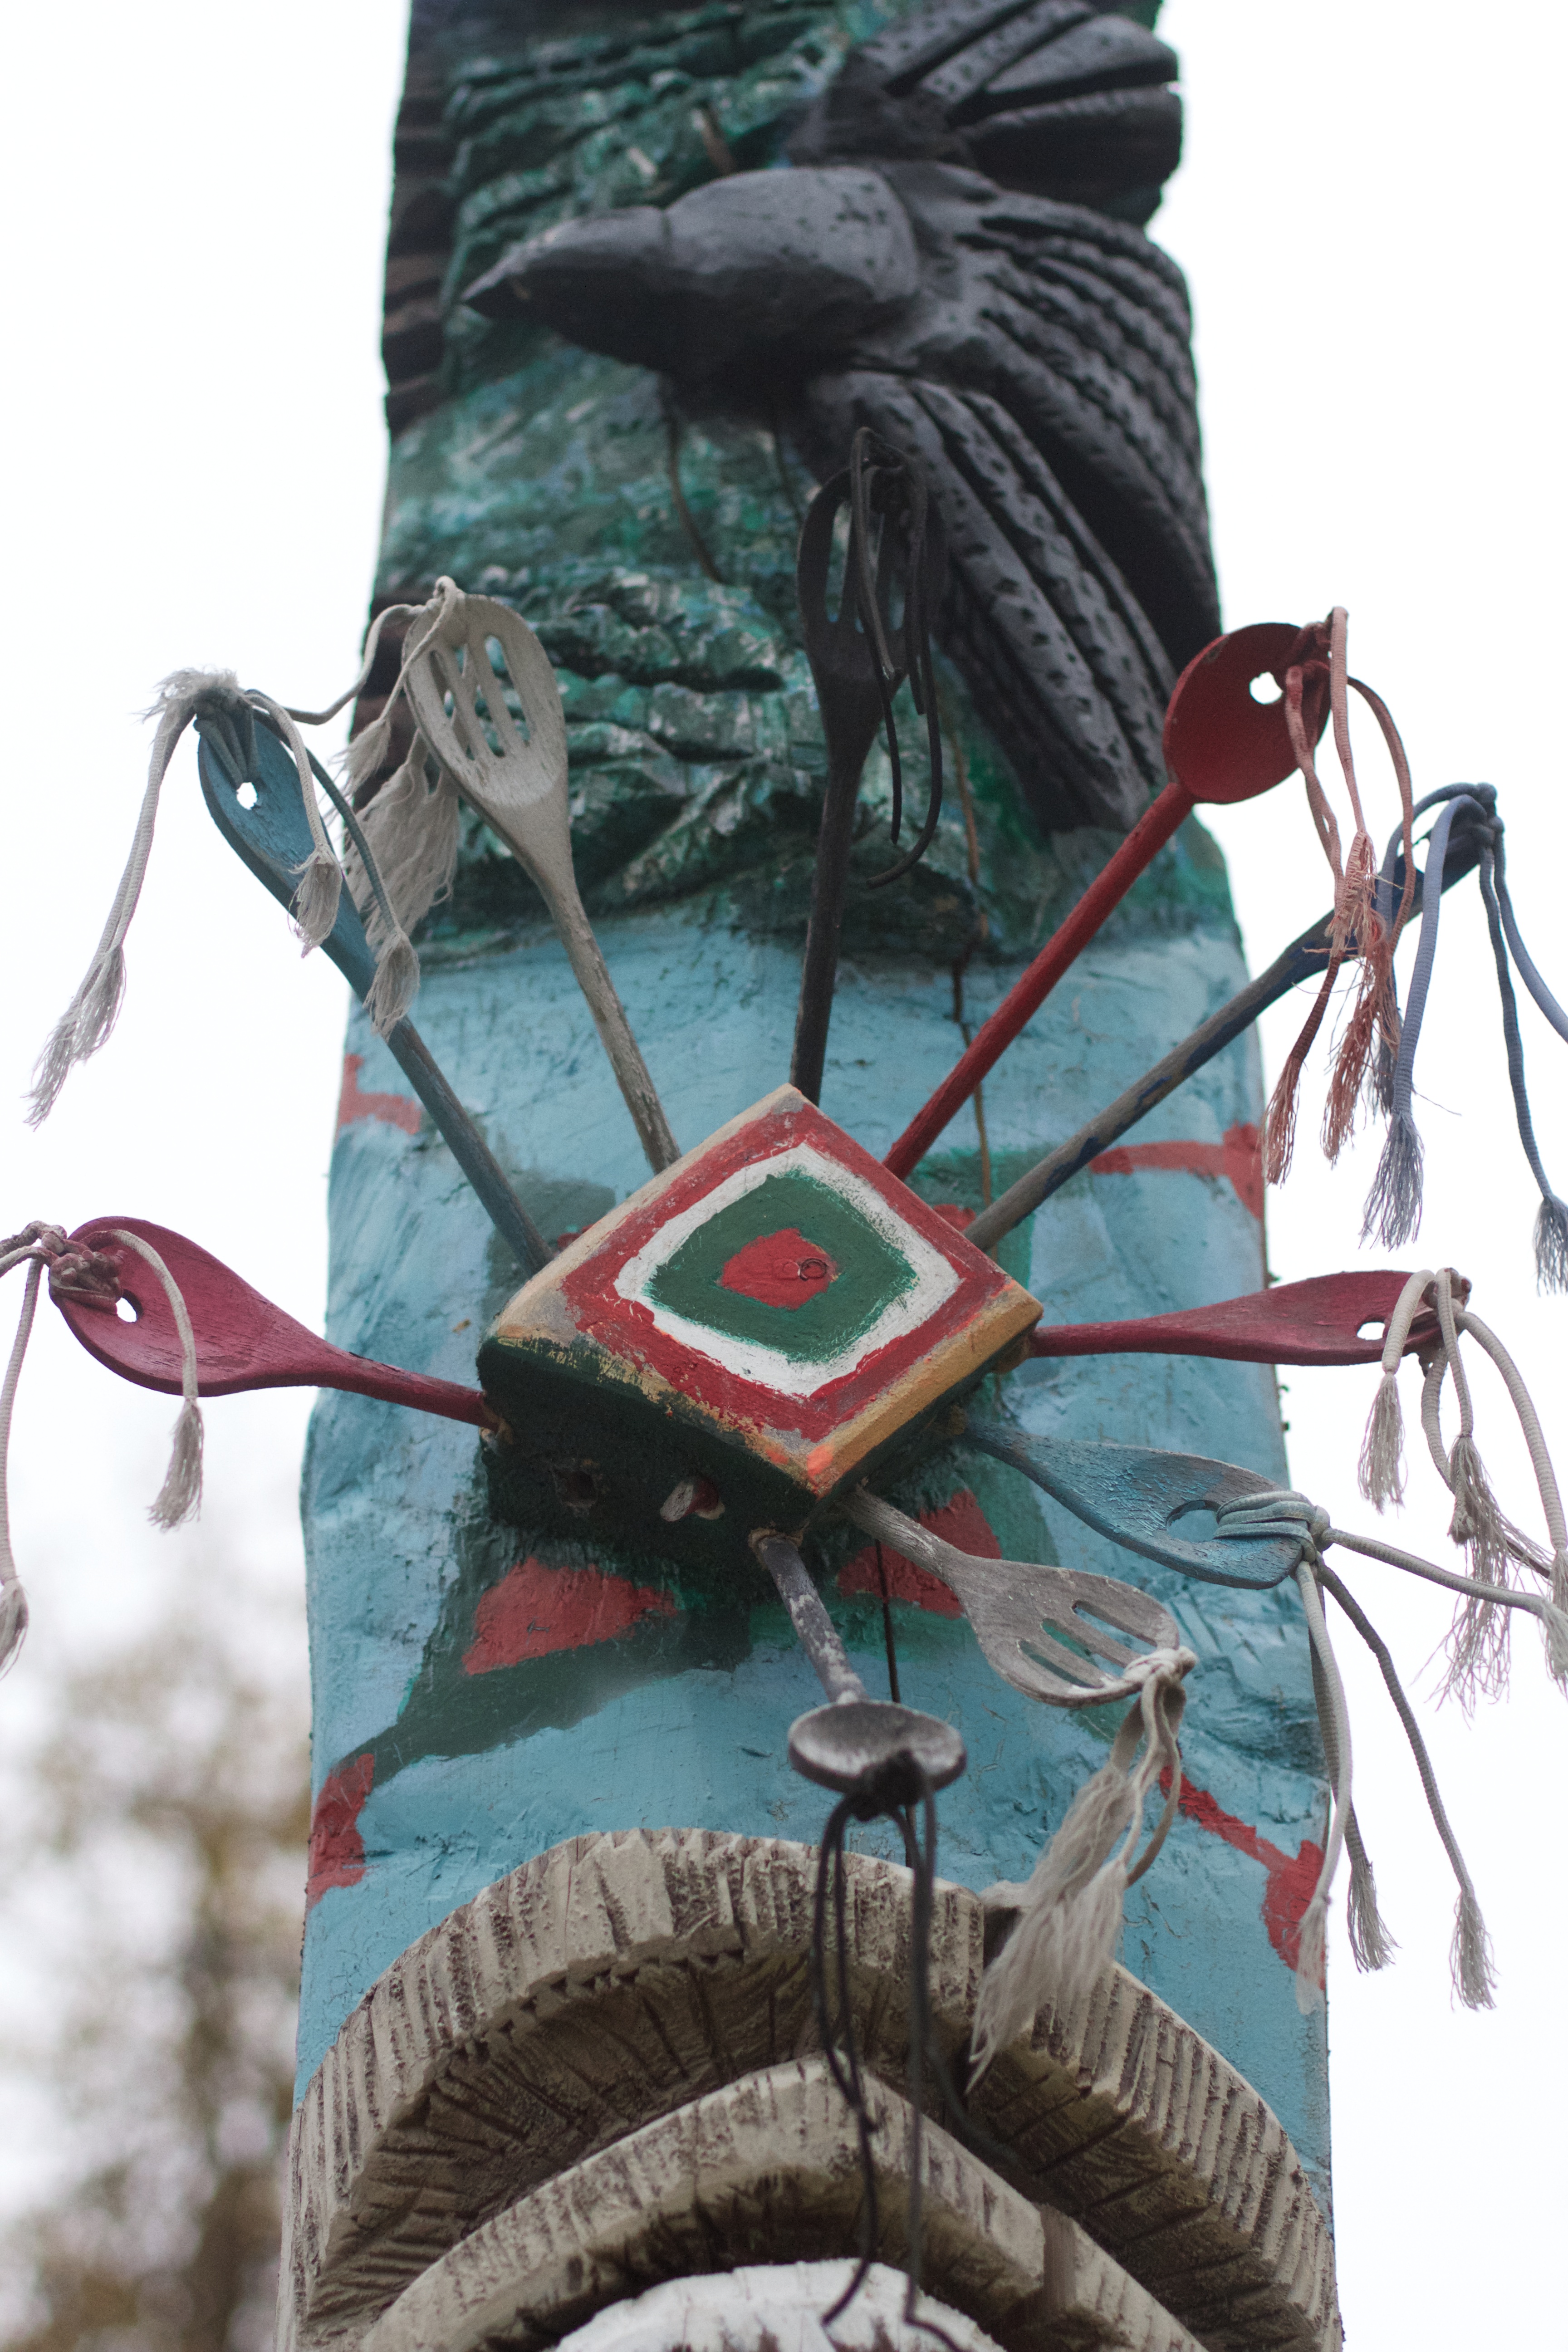
sculpture, art, action figure